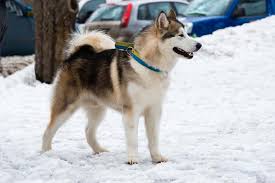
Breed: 232-n000083-Eskimo_dog